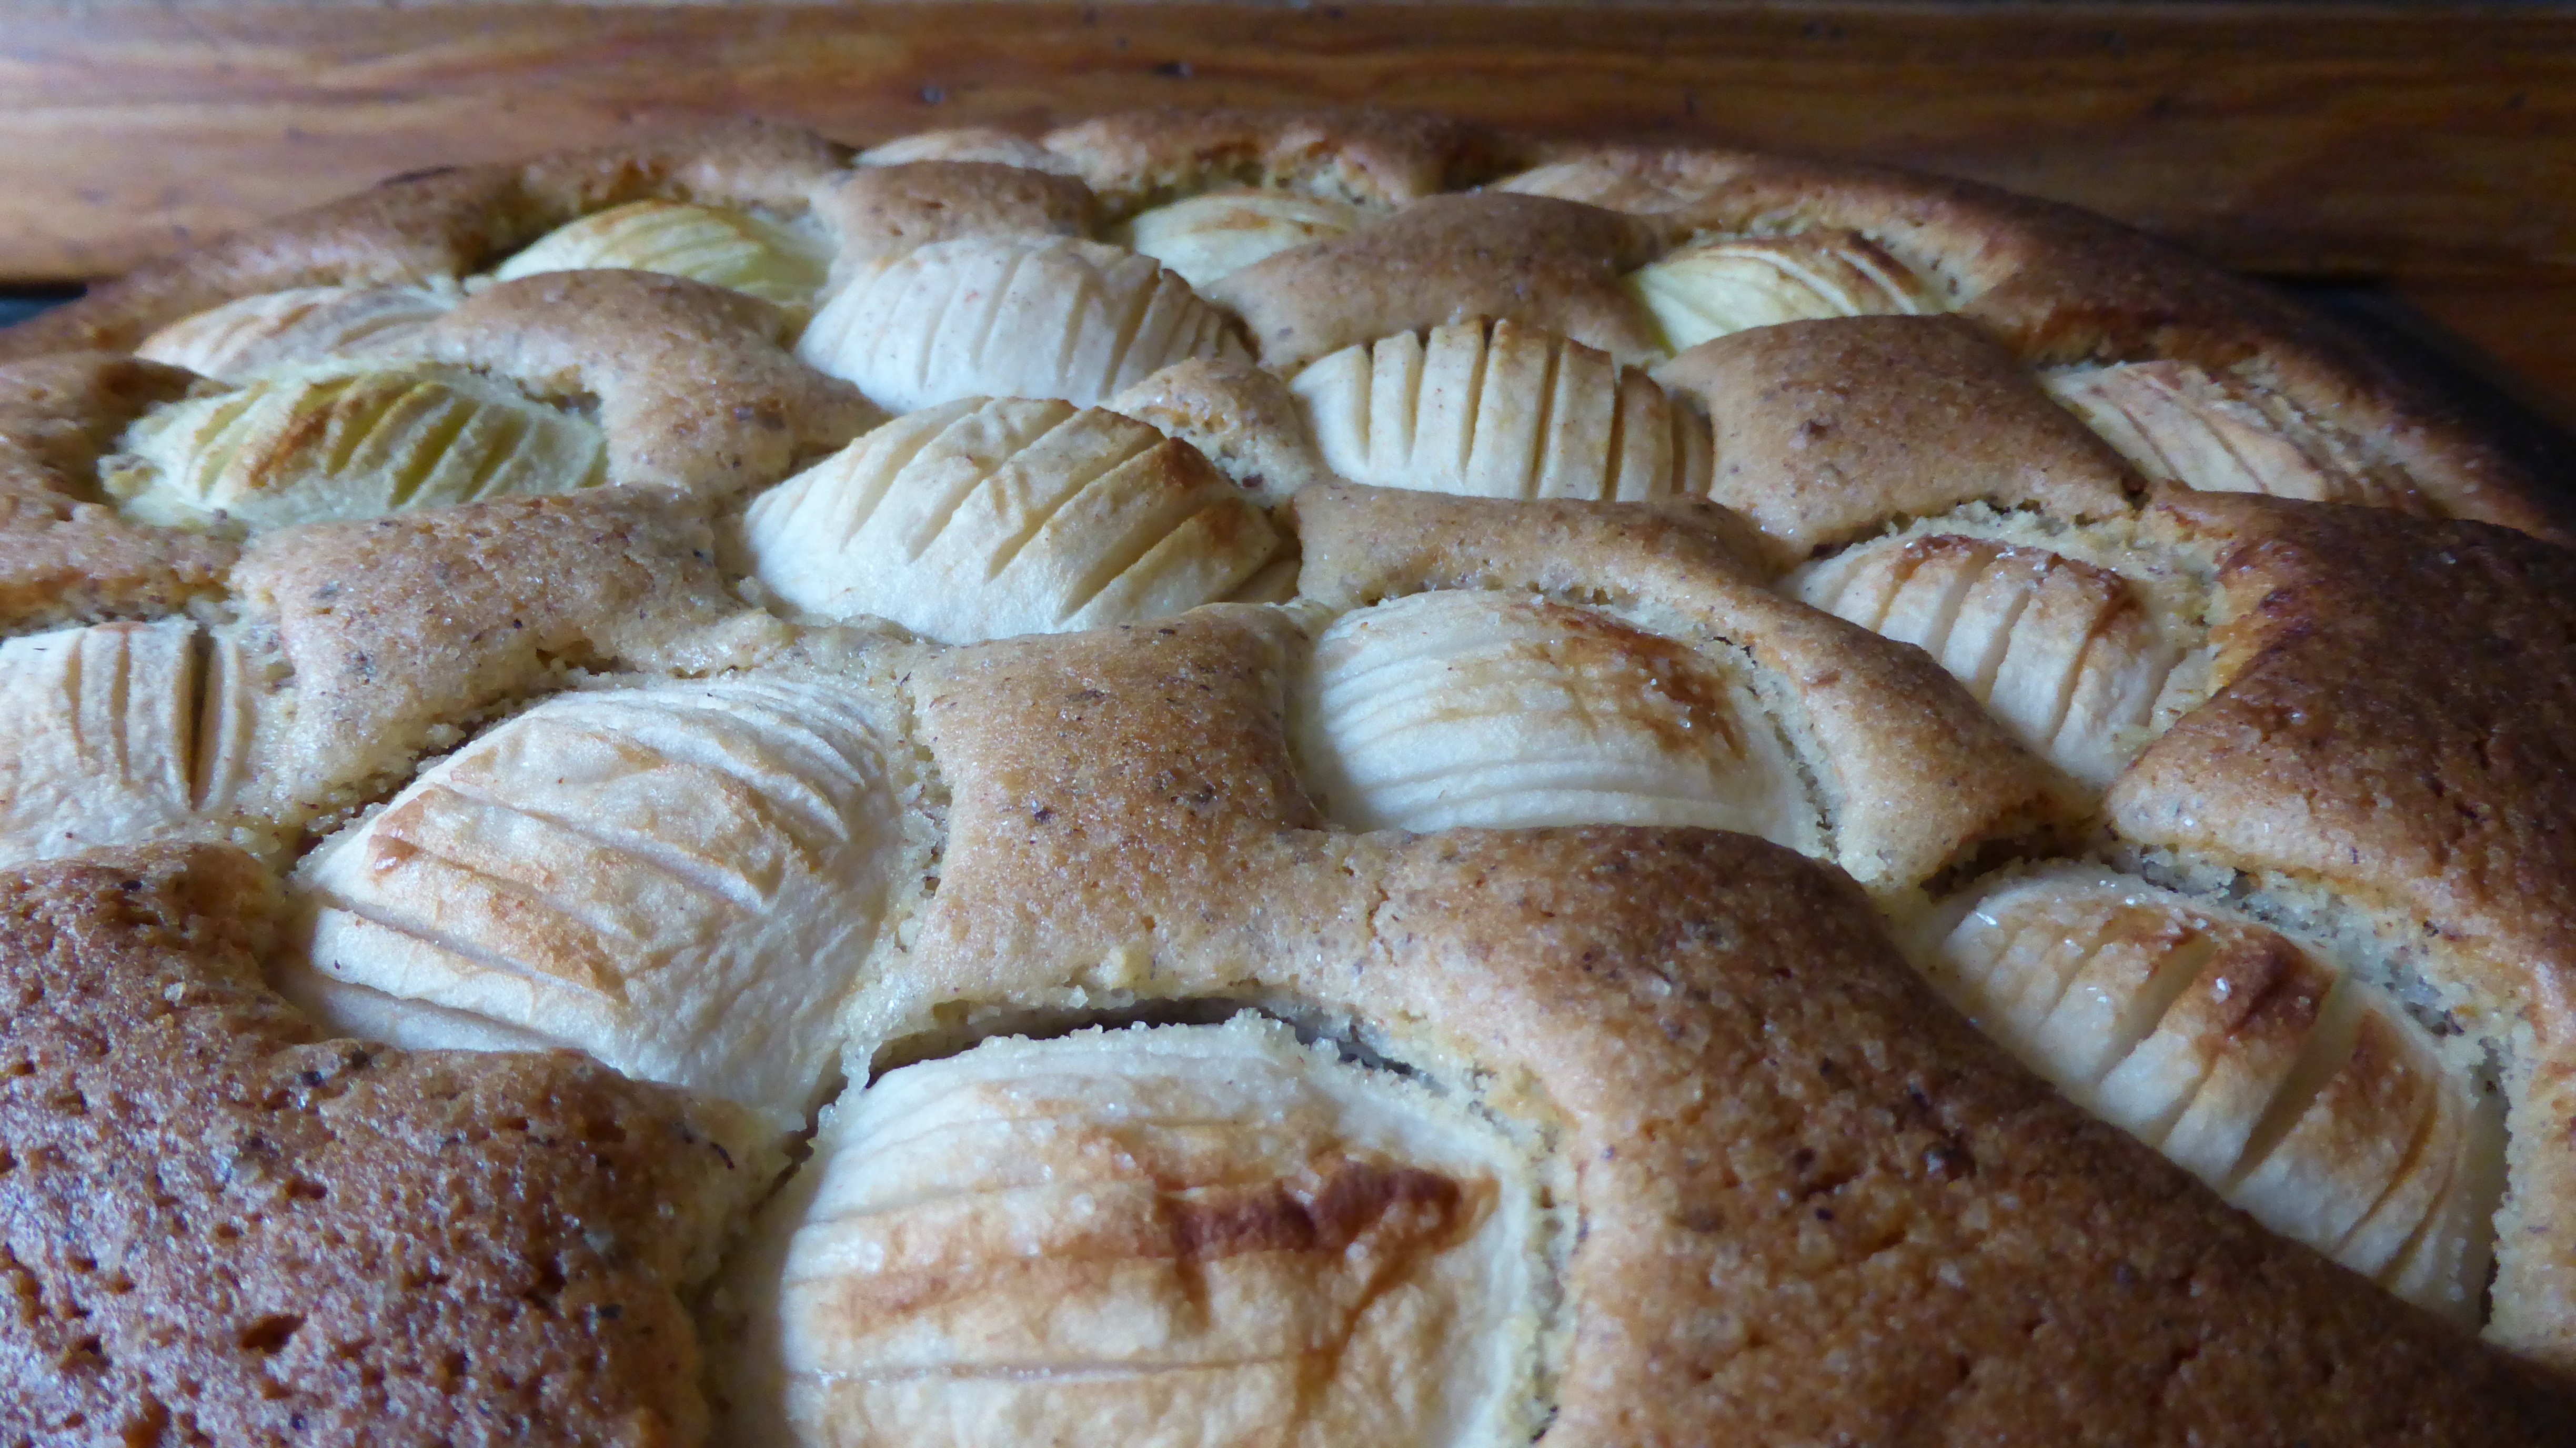
apple, sweet, dish, food, baking, dessert, eat, delicious, cake, bread, bake, ciabatta, apple pie, baked goods, coffee party, grass family, bake itself